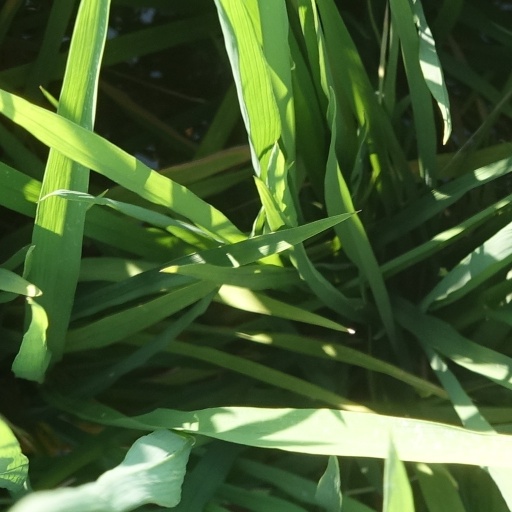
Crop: rice